Seoul

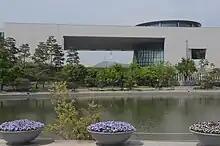
The National Museum of Korea

Compulsory education lasts from grade 1–9 (six years of elementary school and three years of middle school). Students spend six years in elementary school, three years in middle school, and three years in high school. Secondary schools generally require students to wear uniforms. There is an exit exam for graduating from high school and many students proceeding to the university level are required to take the College Scholastic Ability Test that is held every November. Although there is a test for non-high school graduates, called school qualification exam, most Koreans take the test.